Claiborne County, Tennessee

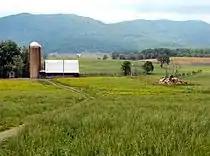
Farmlands near Speedwell

According to the U.S. Census Bureau, the county has a total area of , of which is land and (1.6%) is water. Major Waterways include the Powell River and Clinch River, which forms part of Norris Lake. Major high points are Bryson Mountain, Powell Mountain, Lone Mountain, Raven Hill, and Wallen Ridge.